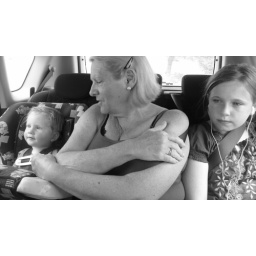
girls in the back seat